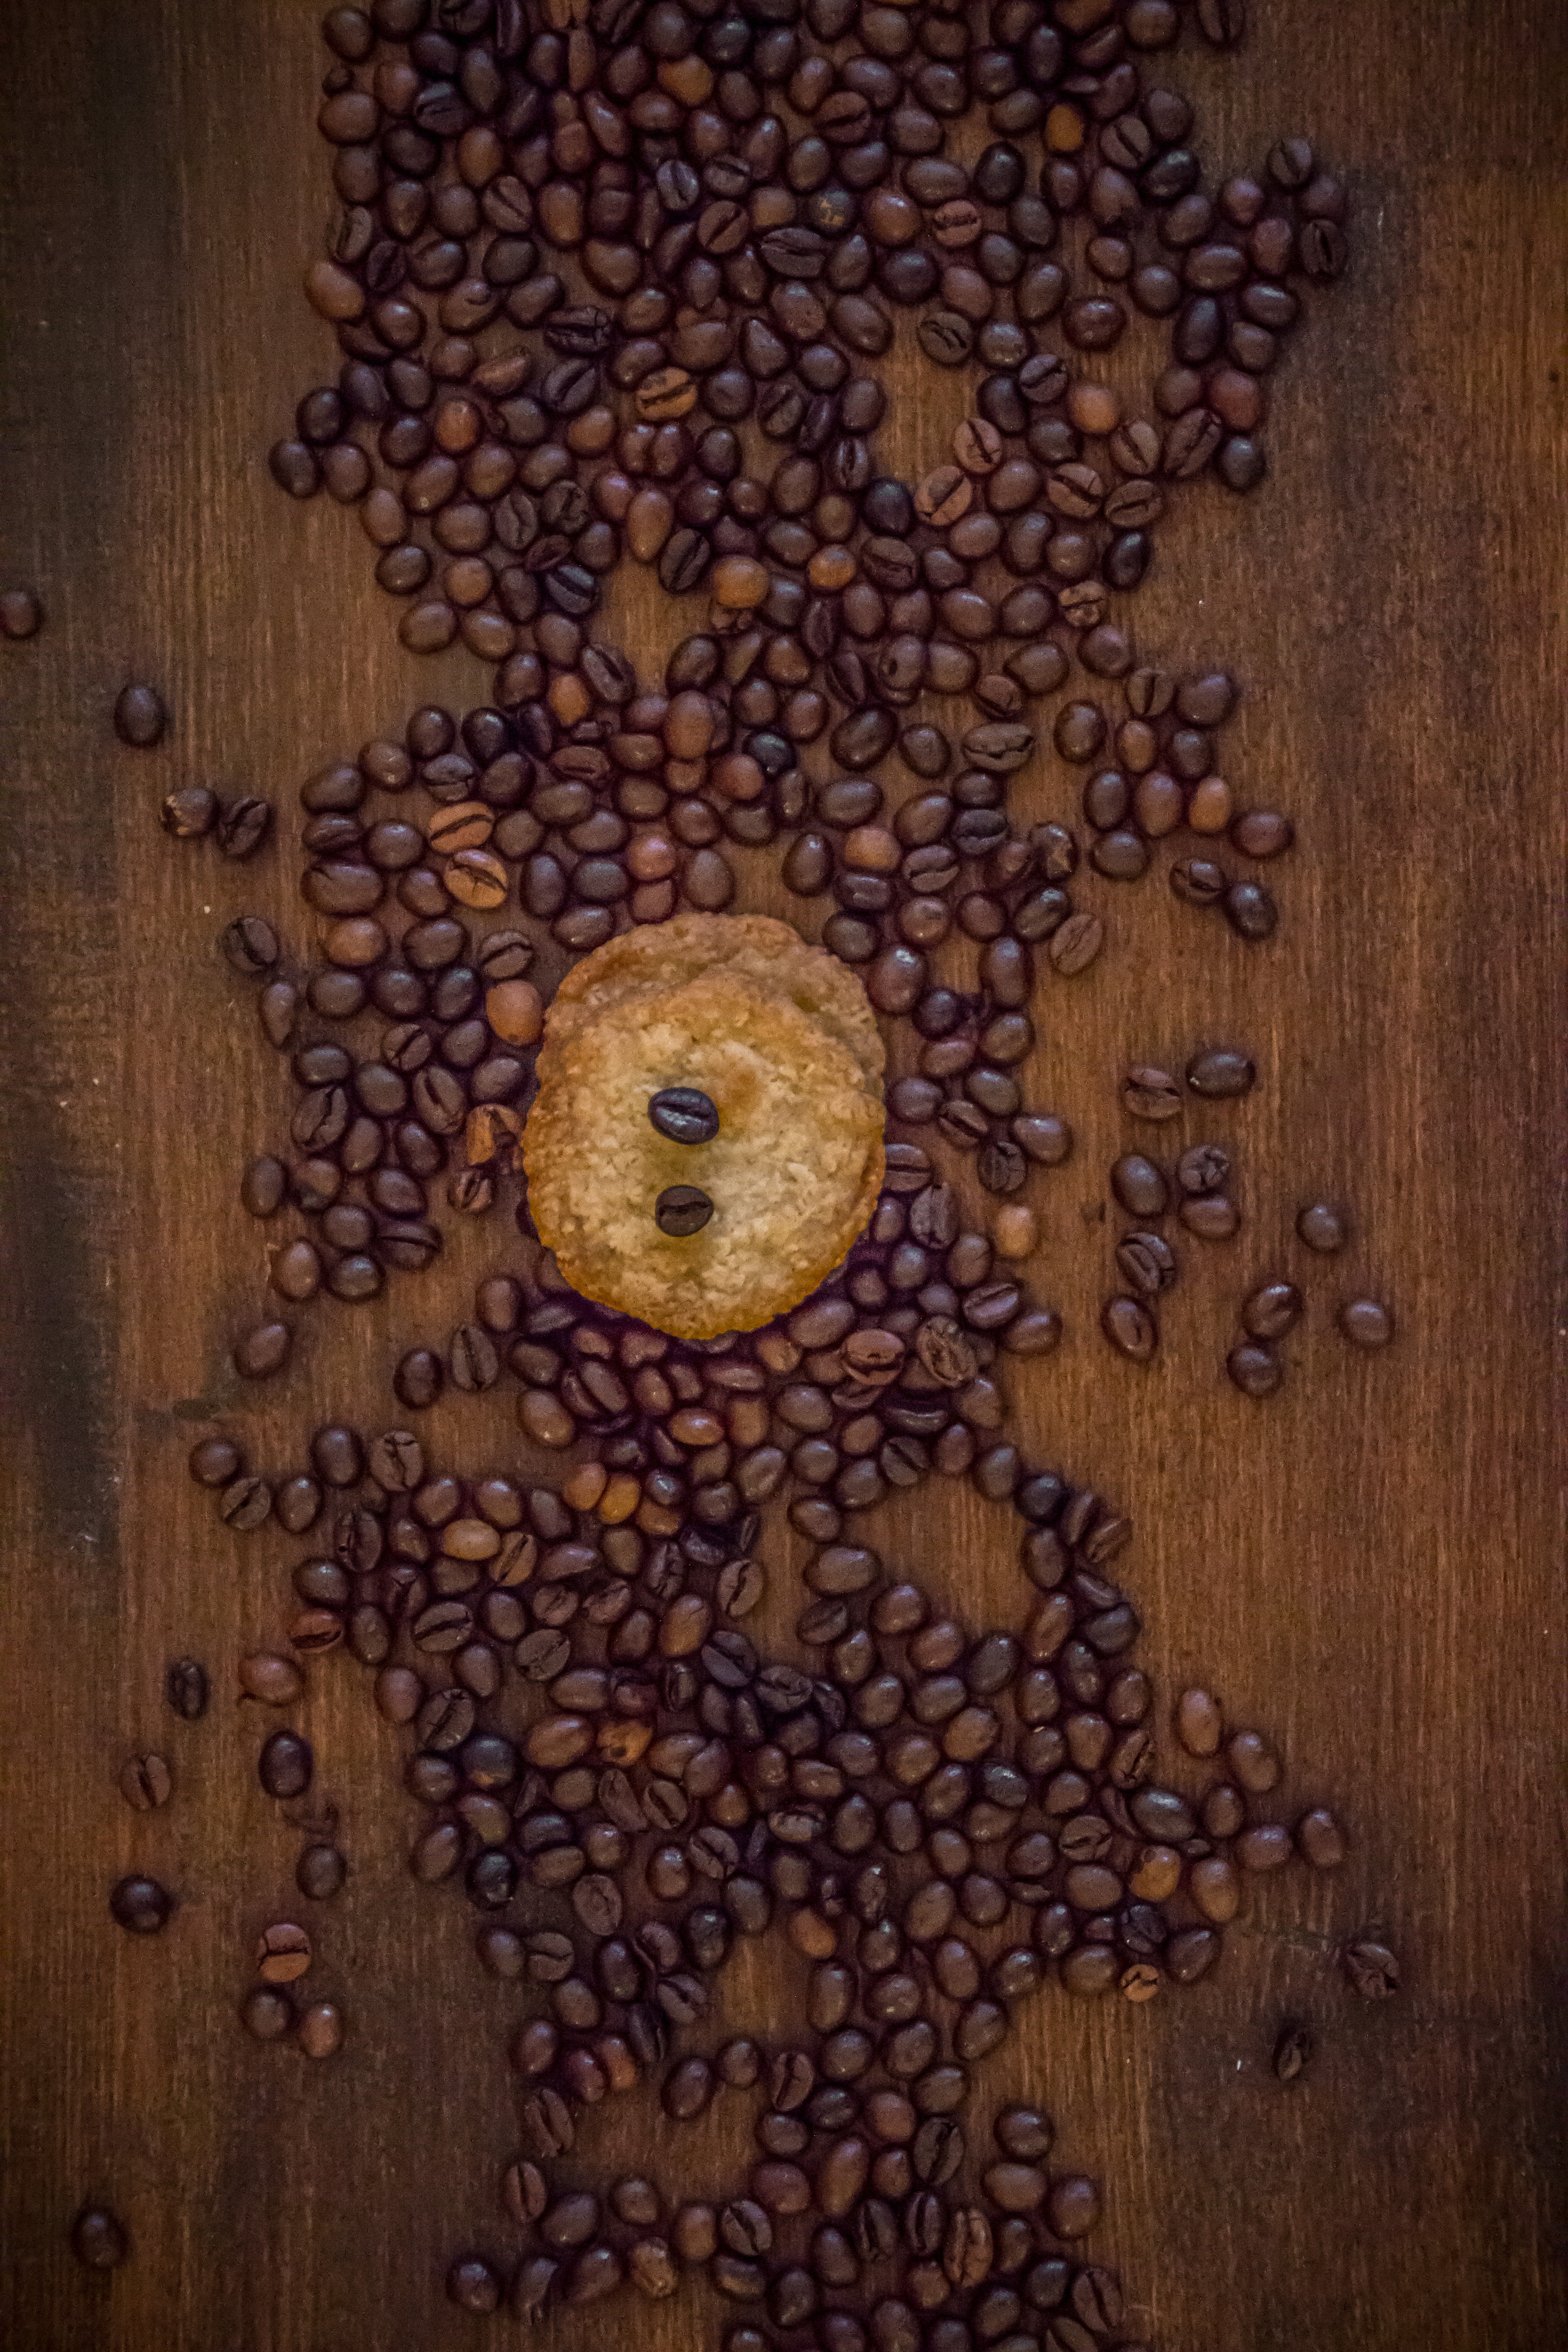
cafe, coffee, wood, texture, leaf, floor, wall, aroma, pattern, brown, drink, black, cookie, circle, caffeine, art, design, hot, carving, beans, benefit from, coffee beans, flooring, stimulant, coffee drink, italian coffee